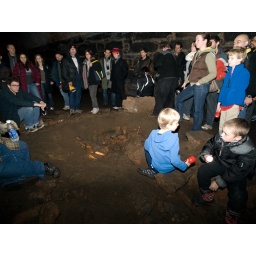
The kid in the blue shirt kept playing with his flashlight until the entire group got tired of him.